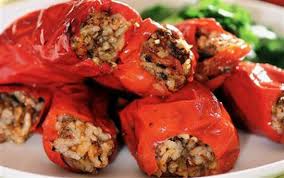
Yemek: biber_dolmasi